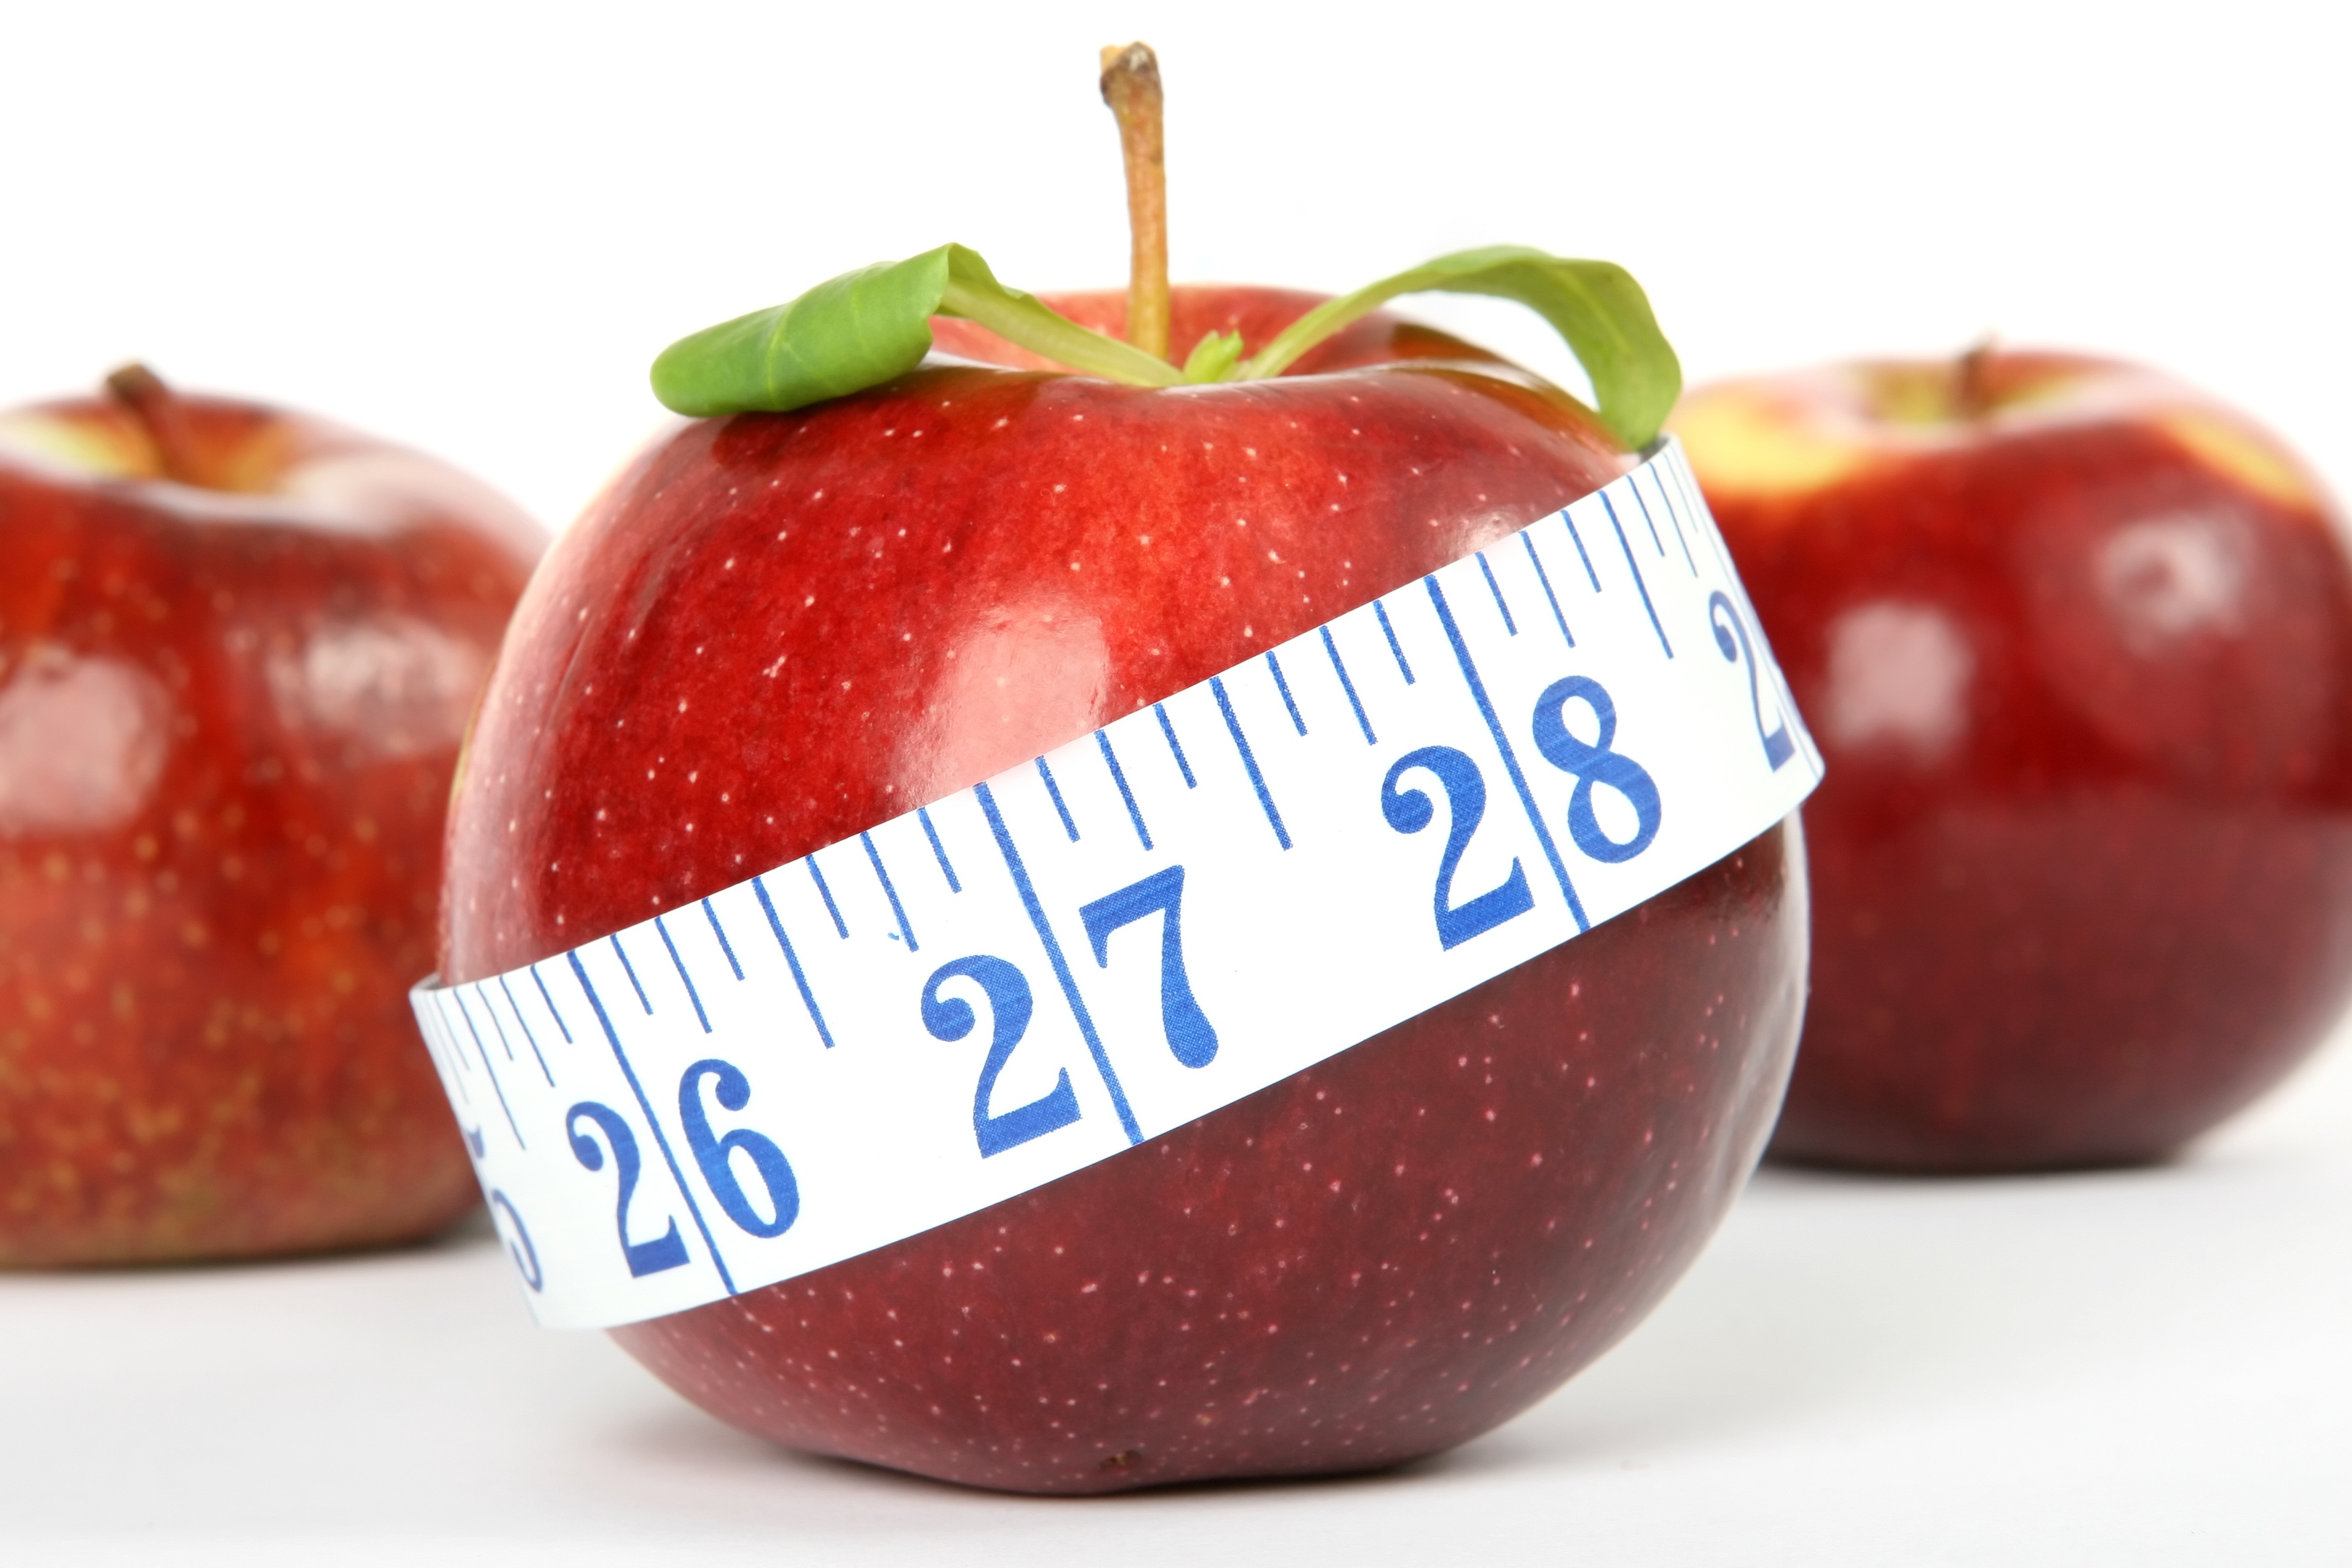
apple, plant, white, fruit, isolated, summer, food, spring, red, produce, vegetable, macro, natural, fresh, kitchen, measure, weight, colorful, closeup, groceries, healthy, snack, lunch, delicious, stalk, calories, garnish, nutrition, dinner, supermarket, raw, tape, good, liqueur, fiber, slim, loss, catering, diet, granny, cherry, organic, ingredients, picked, candy apple, dieting, flowering plant, smith, rose family, slimming, appetite, land plant, wholesome